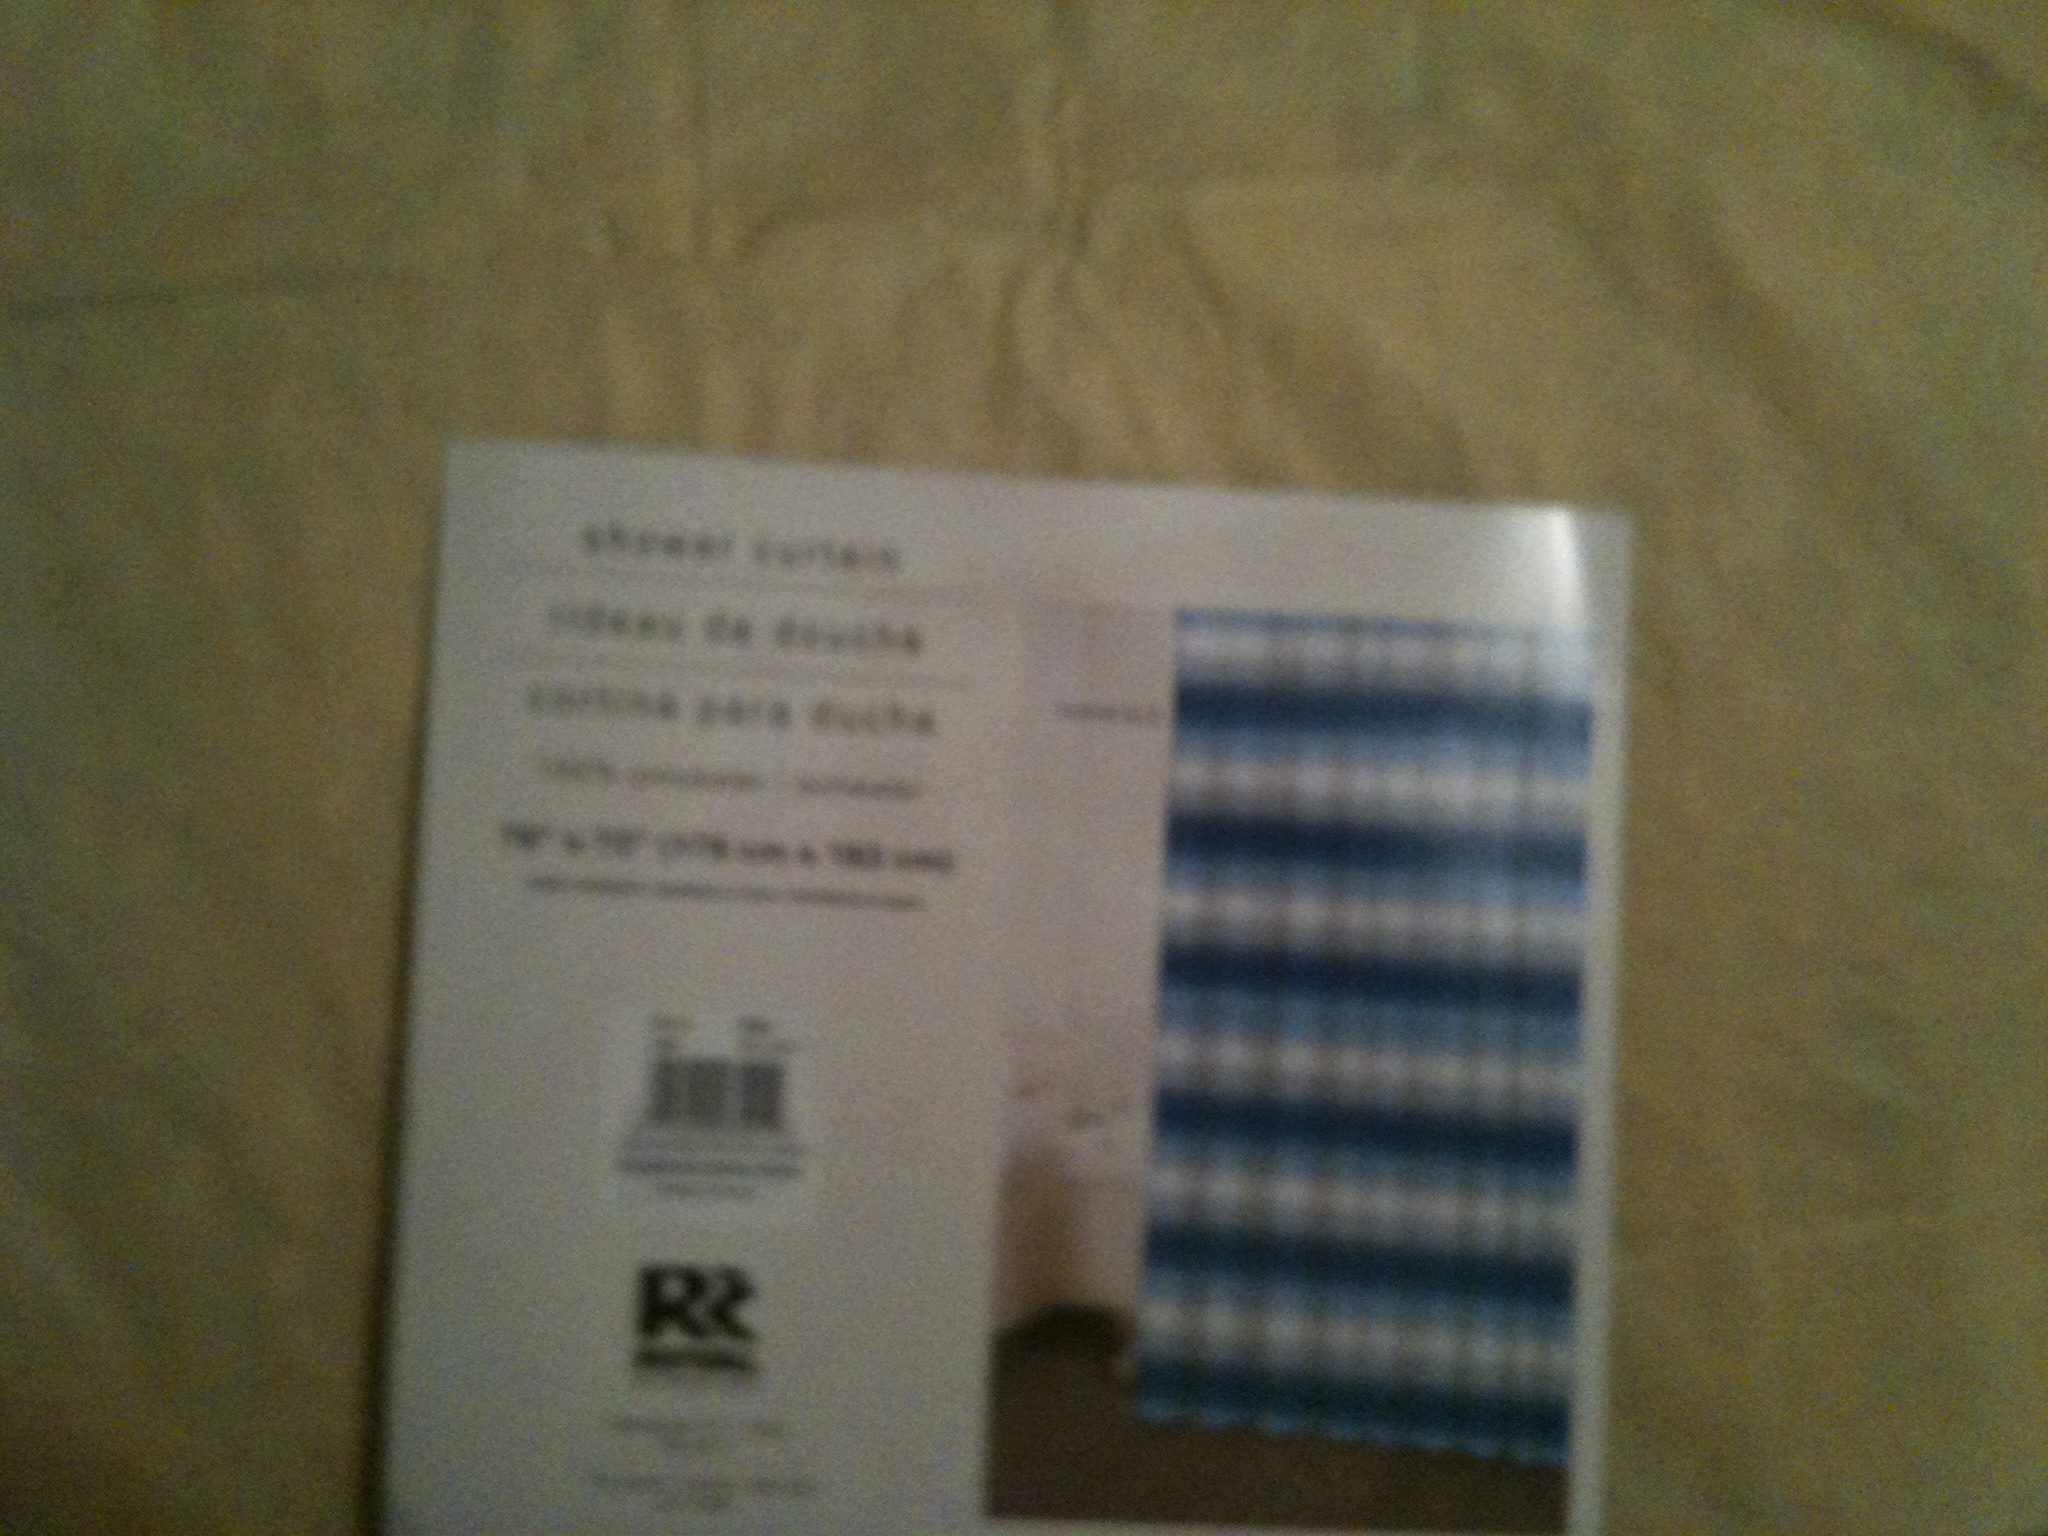Question: IS this sudoma or sunrise brand.
Answer: unanswerable